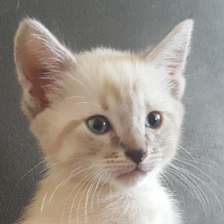
Label: animals